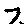
Label: 7